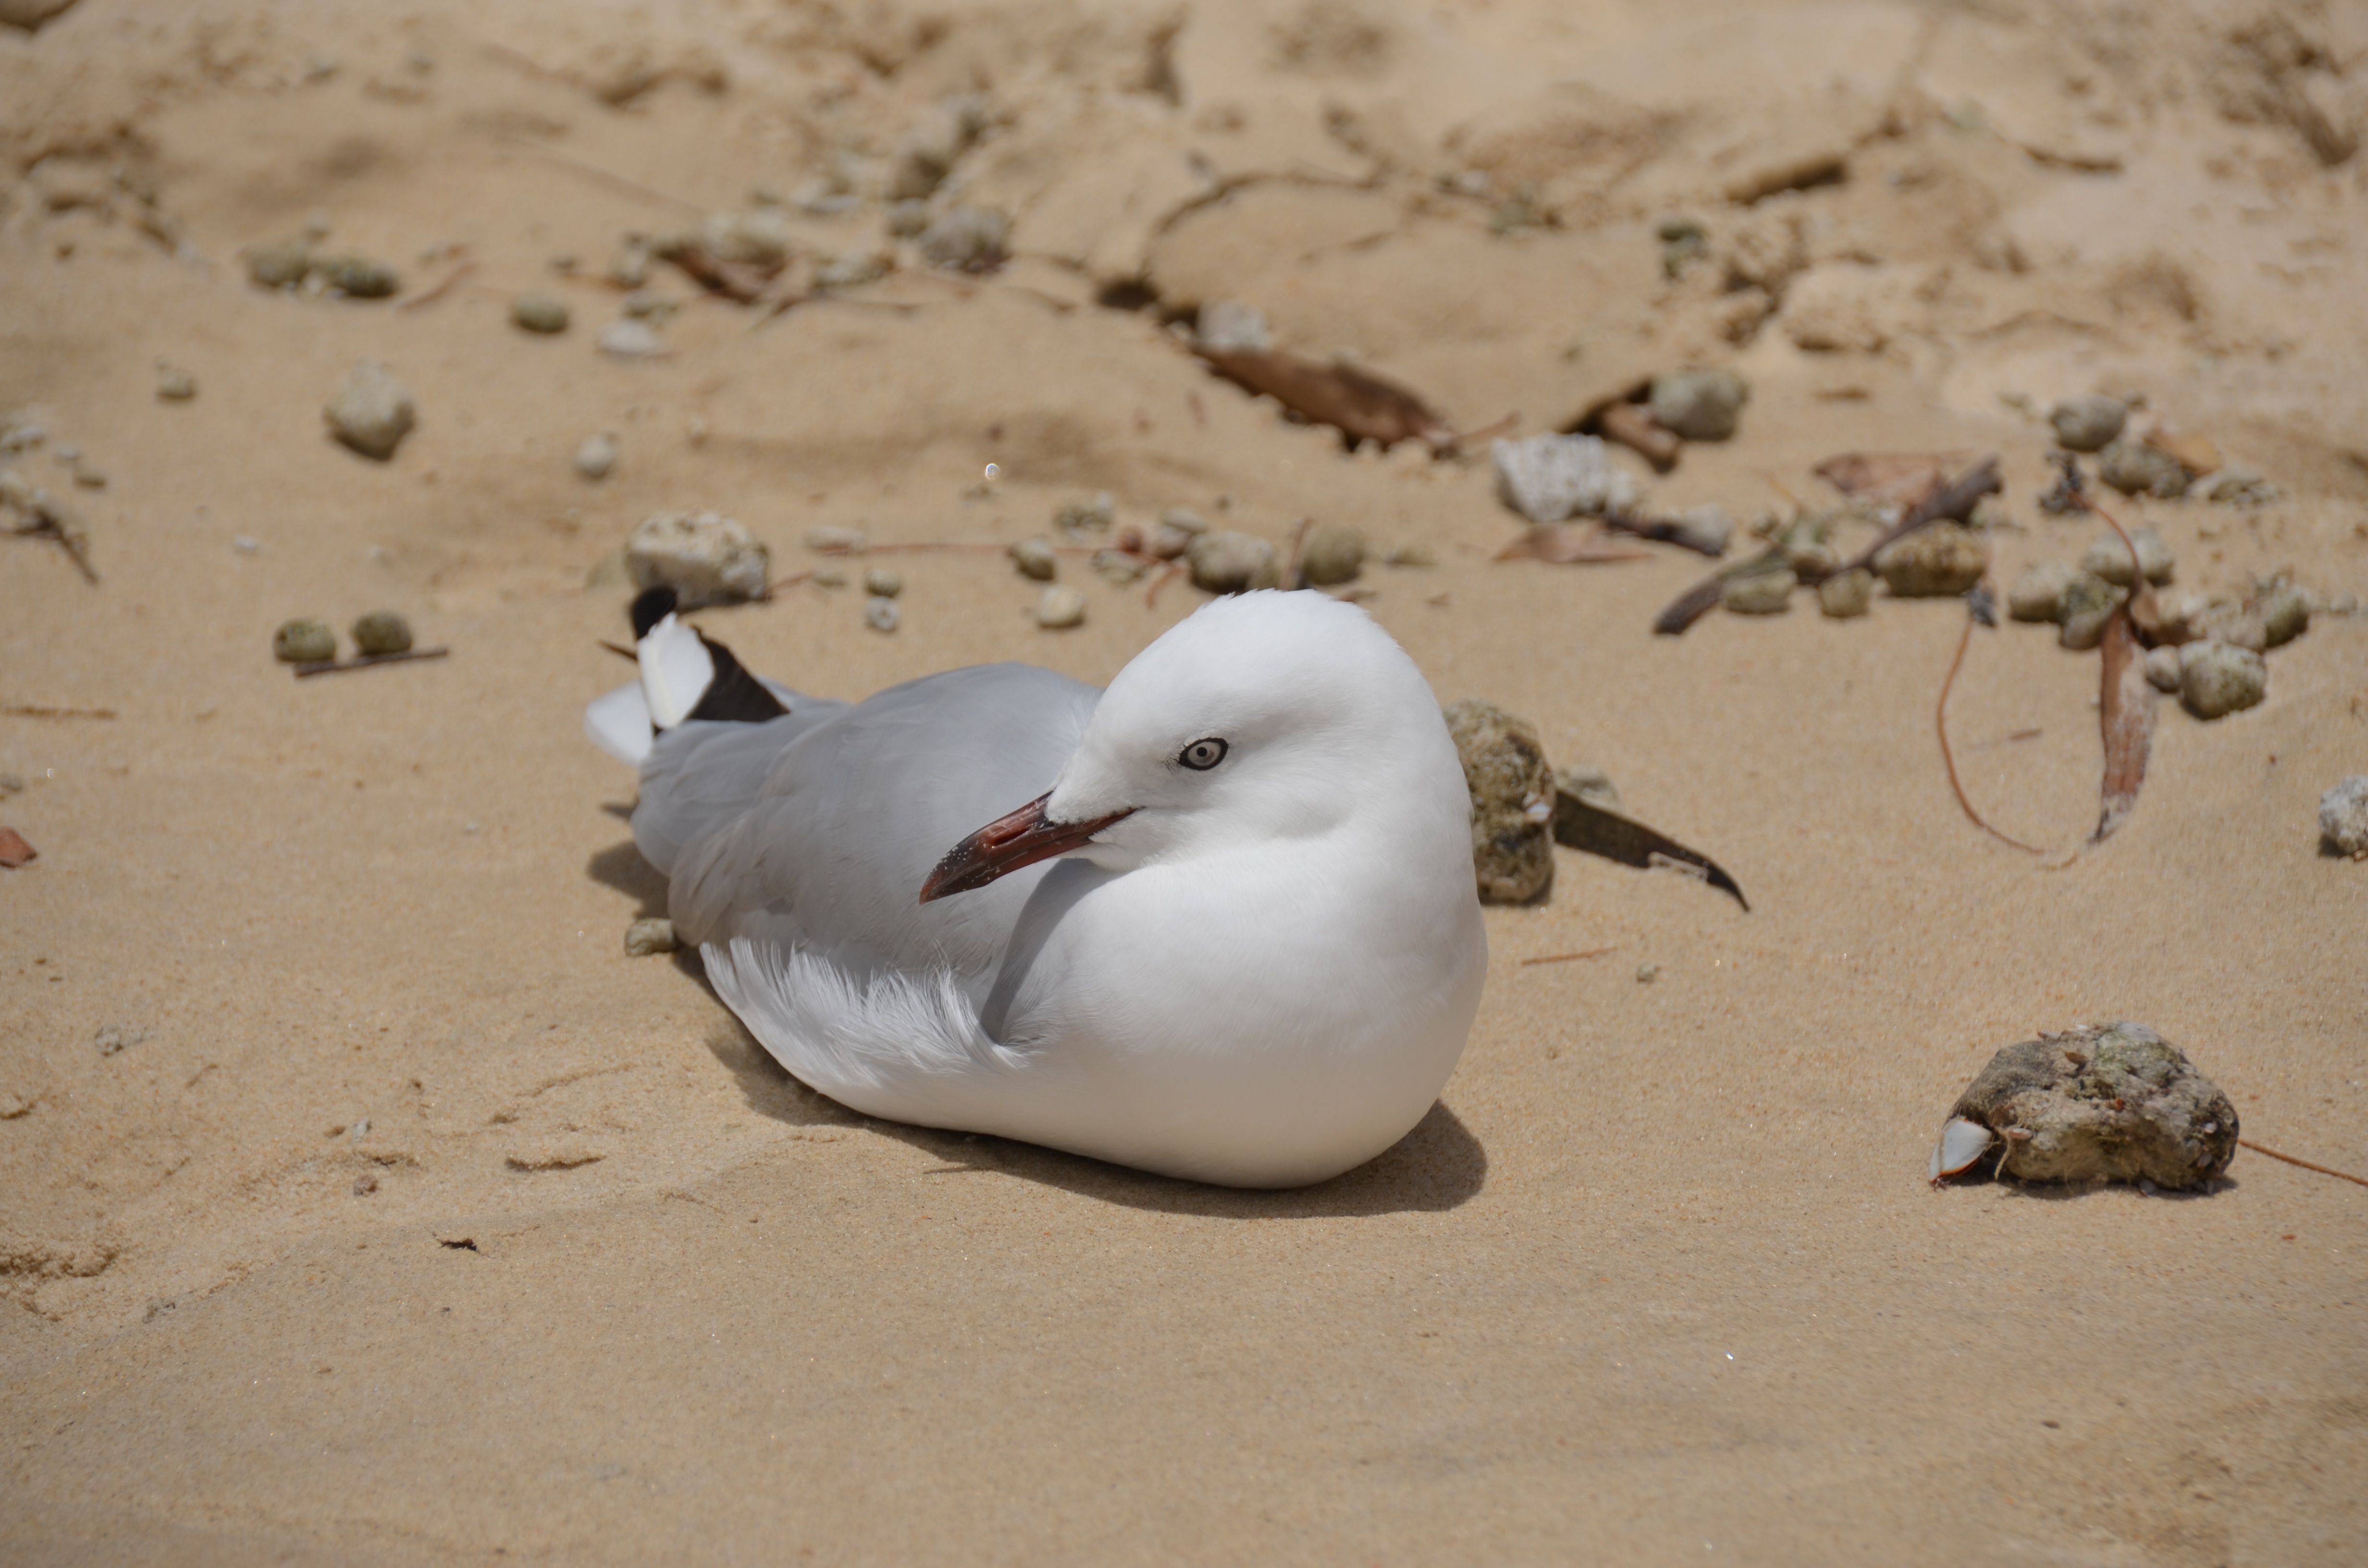
beach, sea, sand, bird, white, seabird, seagull, wildlife, gull, rest, fauna, sit, duck, water bird, sand beach, charadriiformes, pigeons and doves